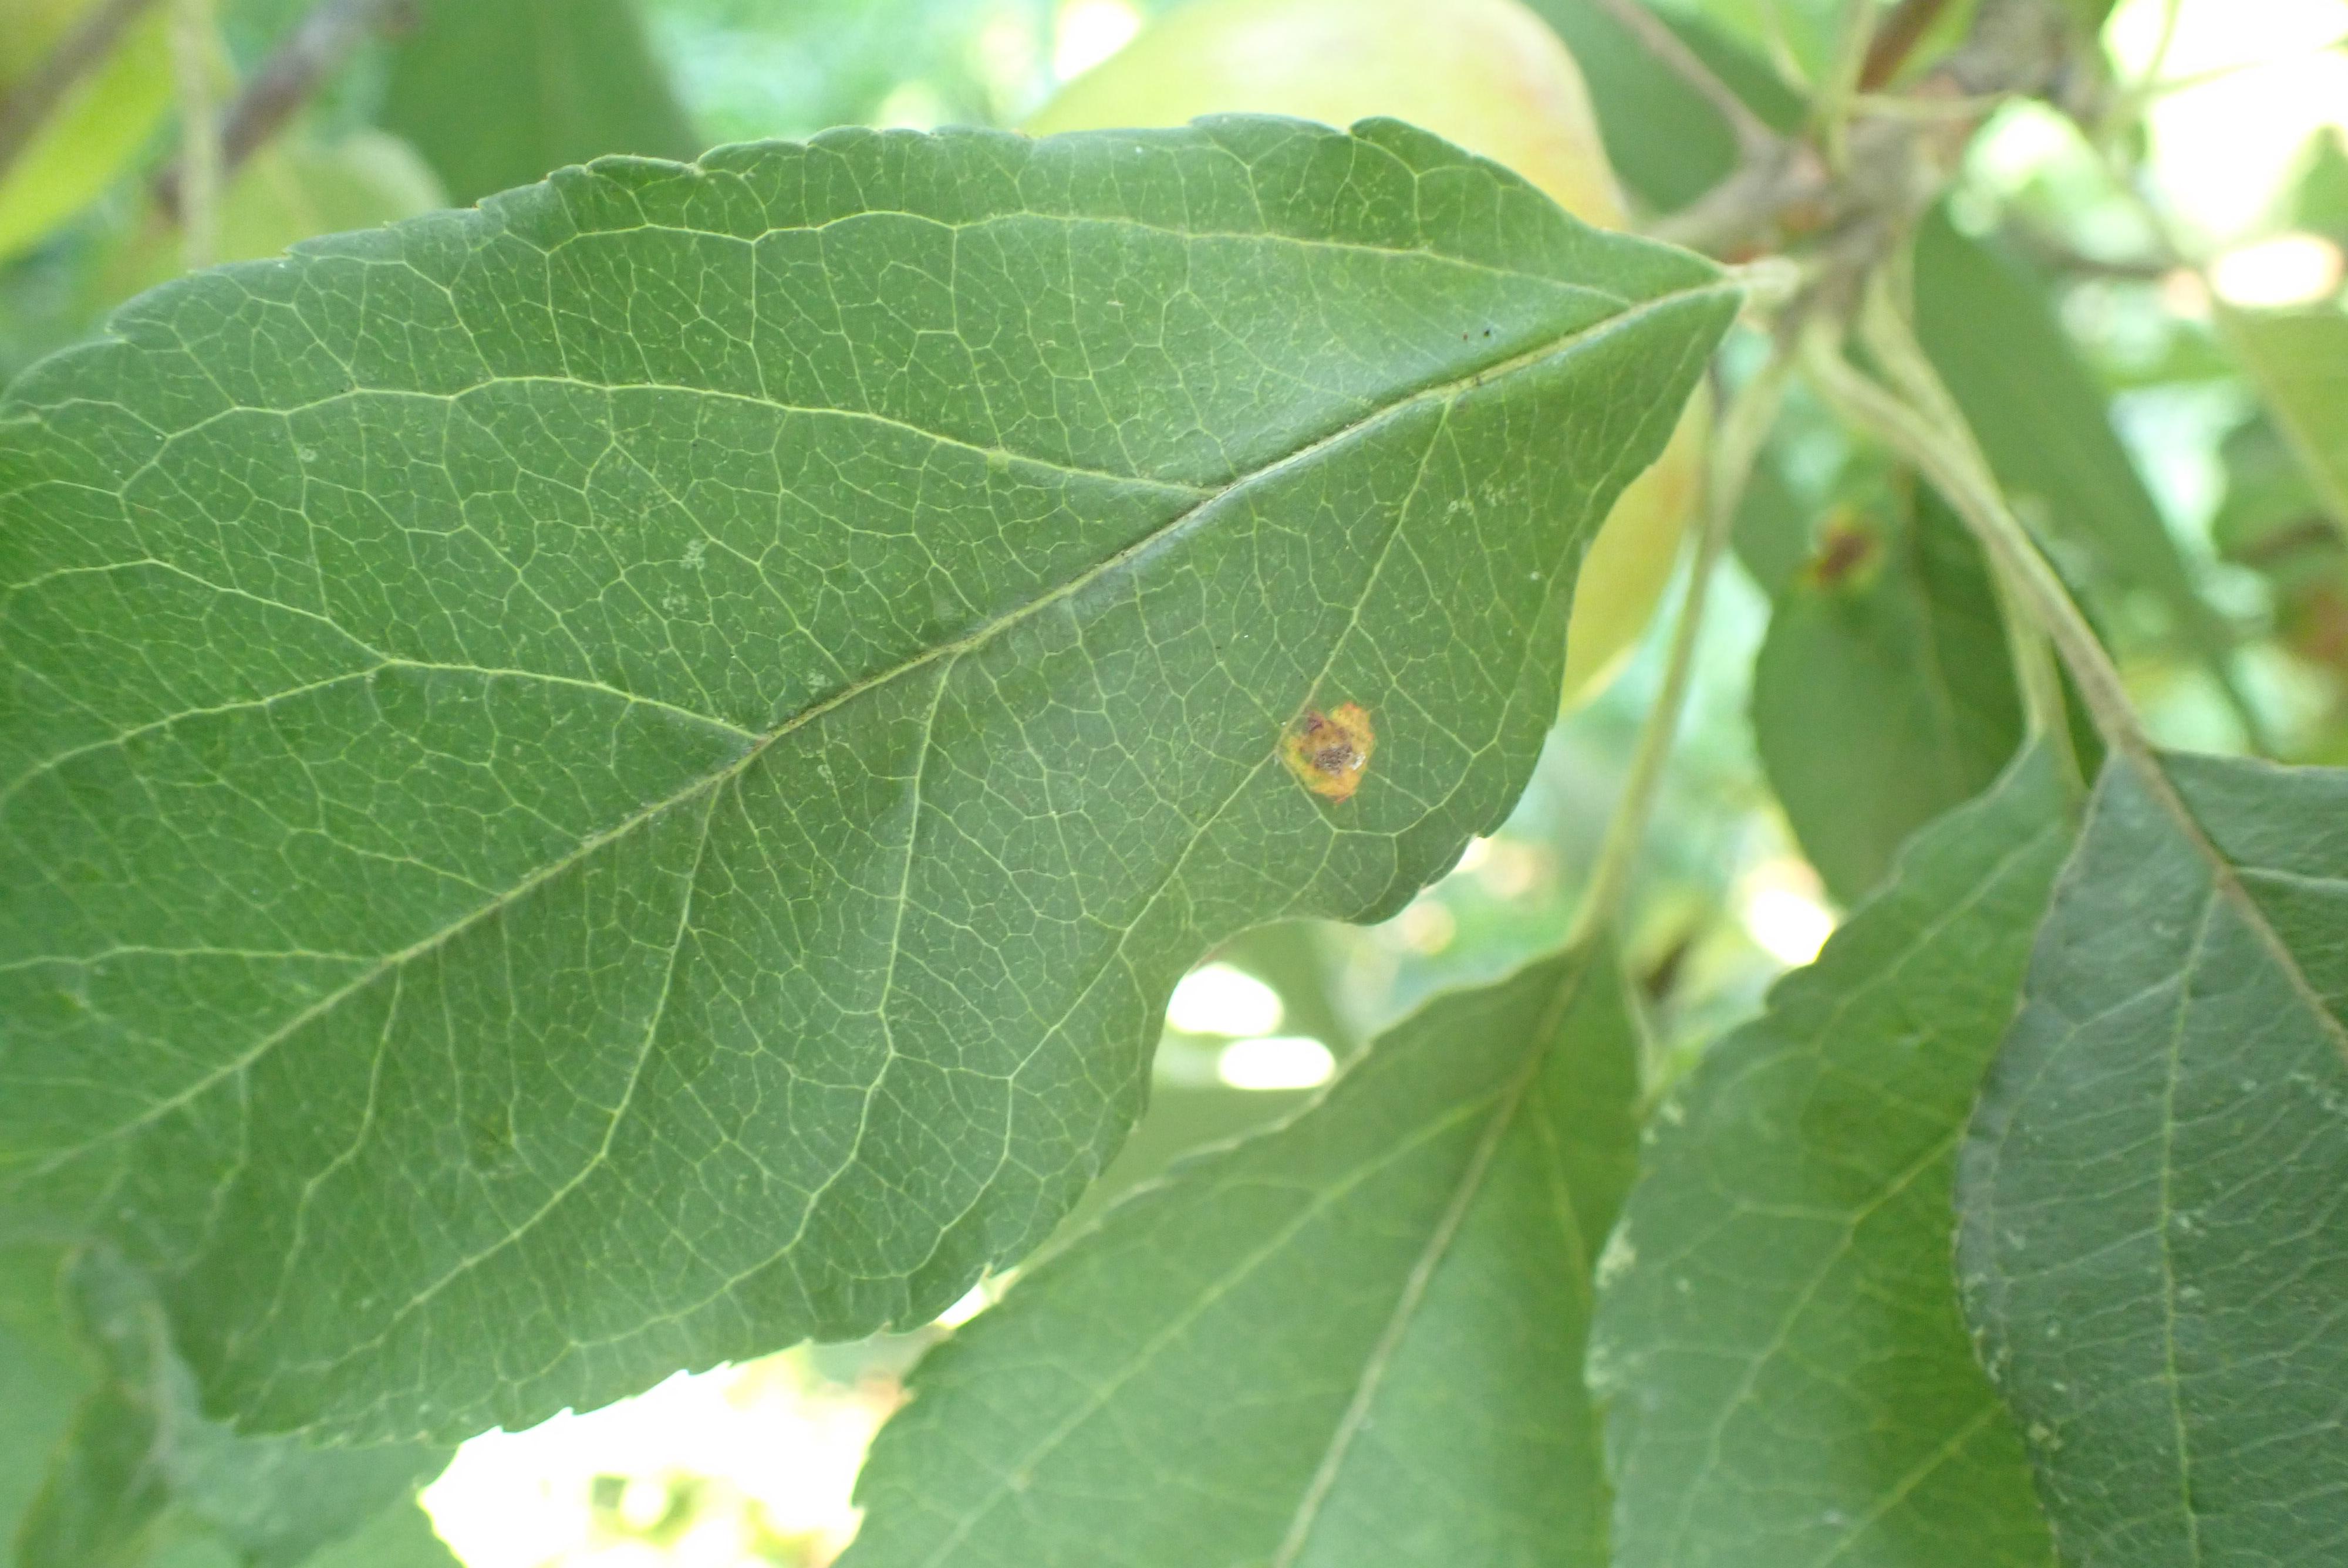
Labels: rust